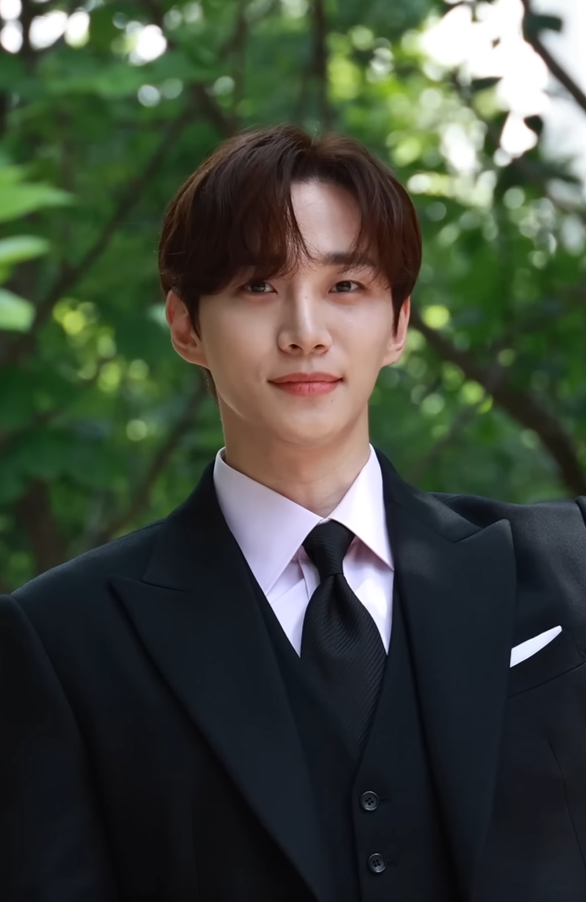
อี จุน-โฮ

| name = อี จุน-โฮ
| image = Lee Jun-ho (이준호) in July 2023.png
| caption = อี จุน-โฮ ในเดือนกรกฎาคม ค.ศ. 2023
| birth_place = โซล เกาหลีใต้
| module = Infobox musical artist|embed=yes
|instrument = นักร้อง
|years_active = 2008–ปัจจุบัน
|label = เจวายพีเอนเตอร์เทนเมนต์|เจวายพี
|| current_member_of =
 วันเดย์
| module2 = Infobox Korean name|child=yes|headercolor=transparent
|rr= I Jun-ho
|mr= Ri Chunho
อี จุน-โฮ (; เกิด 25 มกราคม ค.ศ. 1990) หรือที่รู้จักกันในชื่อ จุนโฮ เป็นนักร้อง นักเขียนเพลง นักเต้น นักแต่งเพลง และนักแสดงชาวเกาหลีใต้ เป็นสมาชิกของทูพีเอ็ม 2PM Website. ภายใต้สังกัดเจวายพีเอนเตอร์เทนเมนต์
ในปี ค.ศ. 2013 จุนโฮเดบิวต์ในฐานะนักแสดงในภาพยนตร์เกาหลีเรื่อง "โคลด์อายส์" และหลังจากนั้นก็ได้แสดงในละครเรื่อง "ผู้จัดการดีแตก" (2017), "เพียงรัก... อาจเยียวยา" (2017–18), "กระทะเลิฟเสิร์ฟรัก" (2018) และ "คิง เดอะ แลนด์" (2023) บทบาทของเขาในละครอิงประวัติศาสตร์เรื่อง "นางในใจกล้า" (2021) ทำให้เขาได้รับรางวัลนักแสดงนำชายยอดเยี่ยมสาขาโทรทัศน์จากงานประกาศรางวัลแพ็กซังอาร์ตส์ ครั้งที่ 58
== ประวัติ ==
อี จุน-โฮ เกิดเมื่อวันที่ 25 มกราคม พ.ศ. 2533 ที่เมืองอันซัน จังหวัดคย็องกี​ ประเทศเกาหลีใต้ เขานับถือศาสนาคริสต์ เป็นนักร้องและนักเต้นของวง จบชั้นมัธยมปลายจากโรงเรียนเซวอน ปัจจุบันกำลังศึกษาอยู่อยู่ชั้นปีที่ 2 (พ.ศ. 2552) มหาวิทยาลัยโฮวอน คณะ Boardcasting & Entertainment เอก Program Acting Major เนื่องจากจุนโฮมีความสนใจในด้านการเต้นมาก เมื่อมีเวลาว่างจุนโฮดูวิดีโอเต้น ฟังเพลงและฝึกแต่งเพลงบ้าง และมีความสามารถในการเต้นแบบ Beat Box จนมีการตั้งฉายาเล่นๆว่า Justin Timberlake
จุนโฮนั้นมีหน้าตาละม้ายคล้ายกับอดีตศิลปินร่วมค่ายรุ่นพี่อย่างเรน (นักร้อง)|เรน จนมีบางคนตั้งฉายาอย่างไม่เป็นทางการให้จุนโฮว่า "เรนน้อย" แต่จุนโฮไม่ค่อยพอใจนักที่จะให้คนอื่นๆเรียกเขาด้วยชื่อนี้ นอกจากนี้ยัง ได้เซ็นสัญญากับบริษัทเจวายพีจากการที่เขาได้รับรางวัลชนะเลิศอันดับที่ 1 ในการประกวดทักษะการเต้นและการร้องเพลงจากในรายการ Super Star Survival ปี 2006 ทางช่อง SBS และเริ่มฝึกงานที่ JYP หลังจากนั้น
== ผลงานเพลง ==
== ผลงานการแสดง ==
=== ภาพยนตร์ ===
| class="wikitable plainrowheaders"
! ปี
! เรื่อง
! บทบาท
! หมายเหตุ
! scope="col" class="unsortable" | อ้างอิง
|-
! scope="row"| 2011
| "เพลงคำสาปหลอน" ("White: Melody of Death")
| พิธีกรมิวสิกฟีเวอร์
| นักแสดงรับเชิญ
|-
! scope="row" rowspan="2"|2013
| "โคลด์อายส์" ("Cold Eyes")
| นักสืบดารามจวี
|
|
|-
| "ชนวนล่ามหาประลัย" ("The Terror Live")
| ผู้บรรยาย
| Barrier-free version
|
|-
! scope="row" rowspan="2"|2015
| "เมมโมรีส์ออฟเดอะสเวิร์ด" ("Memories of the Sword")
| ยูล
|
|
|-
| "ทเวนตี" ("Twenty")
| ดง-อู
|
|
|-
! scope="row" rowspan="2"|2019
| "โรสแอนด์ทิวลิป" ("Rose and Tulip")
| นีโร / แดวอน
| ภาพยนตร์ญี่ปุ่น
|-
| "ฮอมม์ฟาเทล" ("Homme Fatale")
| ฮอ-เซก
|
|
|
=== ละครโทรทัศน์ ===
| class="wikitable plainrowheaders"
! ปี
! เรื่อง
! บทบาท
! หมายเหตุ
! scope="col" class="unsortable" | อ้างอิง
|-
! scope="row" rowspan="2"|2016
| "เมมโมรี" ("Memory")
| ช็อง จิน
|
|
|-
| "หยุดหัวใจไว้ลุ้นรัก" ("Uncontrollably Fond")
| ตัวเขาเอง
| นักแสดงรับเชิญ (Ep. 4)
|
|-
! scope="row"| 2017
| "ผู้จัดการดีแตก" ("Good Manager")
| ซอ ยูล
|
|
|-
! scope="row"| 2017–2018
| "เพียงรัก... อาจเยียวยา" ("Rain or Shine")
| อี คัง-ดู
|
|
|-
! scope="row"| 2018
| "กระทะเลิฟเสิร์ฟรัก" ("Wok of Love")
| ซอ พุง
|
|
|-
! scope="row"| 2019
| "คอนเฟสชัน" ("Confession")
| ชเว โด-ฮย็อน
|
|
|-
! scope="row"| 2021–2022
| "นางในใจกล้า" ("The Red Sleeve")
| อี ซาน / พระเจ้าช็องโจแห่งโชซ็อน
|
|
|-
! scope="row"| 2023
| "คิง เดอะ แลนด์" ("King the Land")
| กู ว็อน
|
|
|-
|
=== ละครเว็บ ===
| class="wikitable plainrowheaders"
|-
! scope="col" | ปี
! scope="col" | เรื่อง
! scope="col" | บทบาท
! หมายเหตุ
! scope="col" class="unsortable" | อ้างอิง
|-
! scope="row" |2023
| "เซเลบบริตี: คนเด่น คนดัง คนดับ" ("Celebrity")
| พนักงานทำความสะอาด
| นักแสดงรับเชิญ (ตอนที่ 12)
|
<!--
! scope="row"
| Unwrite Rule"
|
|
|-
-->
|
=== รายการโทรทัศน์ ===
| class="wikitable plainrowheaders"
|-
! ปี
! รายการ
! บทบาท
! หมายเหตุ
! scope="col" class="unsortable" | อ้างอิง
|-
! scope="row"| 2010
| "เล็ทซ์โกดรีมทีม ซีซั่น 2" ("Let's Go! Dream Team Season 2")
| สมาชิกนักแสดง
|
|
|-
! scope="row"| 2012
| "มิวสิกแอนด์ลีริกส์" ("Music & Lyrics")
| พิธีกร
| ร่วมกับคิม โซ-อึน
|
|-
! scope="row"| 2013
| "จุนโฮเซย์เยสทูเฟรนด์ชิพ" ("Junho's Say Yes to Friendship")
| สมาชิกนักแสดง
| ออกอากาศตอนแรกเมื่อวันที่ 4 กรกฎาคม
|
|-
! scope="row" rowspan=2| 2017
| "คิงออฟแมสซิงเกอร์" ("King of Mask Singer")
| ผู้เข้าประกวด
|
|
|-
| "ทูพีเอ็มไวลด์บีตอินออสเตรเลีย" ("2PM Wild Beat in Australia")
| สมาชิกนักแสดง
| ร่วมกับสมาชิกวงทูพีเอ็ม
|
|-
|
=== พิธีกร ===
| class="wikitable sortable plainrowheaders"
|-
! scope="col" | ปี
! scope="col" | รายการ
! scope="col" | หมายเหตุ
! scope="col" class="unsortable" | อ้างอิง
|-
! scope="row"| 2021
| rowspan=2| เอ็มบีซีกาโยแดจอน
| rowspan=2| ร่วมกับอิม ยุน-อา และชัง ซ็อง-กยู
|
|-
! scope="row"| 2022
|
|-
|
=== การปรากฏตัวในมิวสิกวิดีโอ ===
| class="wikitable plainrowheaders"
|-
! ปี
! เพลง
! ศิลปิน
! scope="col" class="unsortable" | อ้างอิง
|-
! scope="row" rowspan="2" | 2021
| "Should've Known"
| rowspan="2" | ทูพีเอ็ม
| rowspan="2" style="text-align:center" |
|-
| "No Good in Good-Bye"
|
==อ้างอิง==
== แหล่งข้อมูลอื่น ==
*
*
หมวดหมู่:สมาชิกของทูพีเอ็ม
หมวดหมู่:นักร้องเกาหลีใต้
หมวดหมู่:คริสต์ศาสนิกชนชาวเกาหลีใต้
หมวดหมู่:ไอดอลชายชาวเกาหลีใต้
หมวดหมู่:คริสต์ศาสนิกชนนิกายโปรเตสแตนต์ชาวเกาหลีใต้
หมวดหมู่:บุคคลจากอันซัน
หมวดหมู่:ศิลปินสังกัดเจวายพีเอนเตอร์เทนเมนต์
หมวดหมู่:นักแสดงชายจากโซล